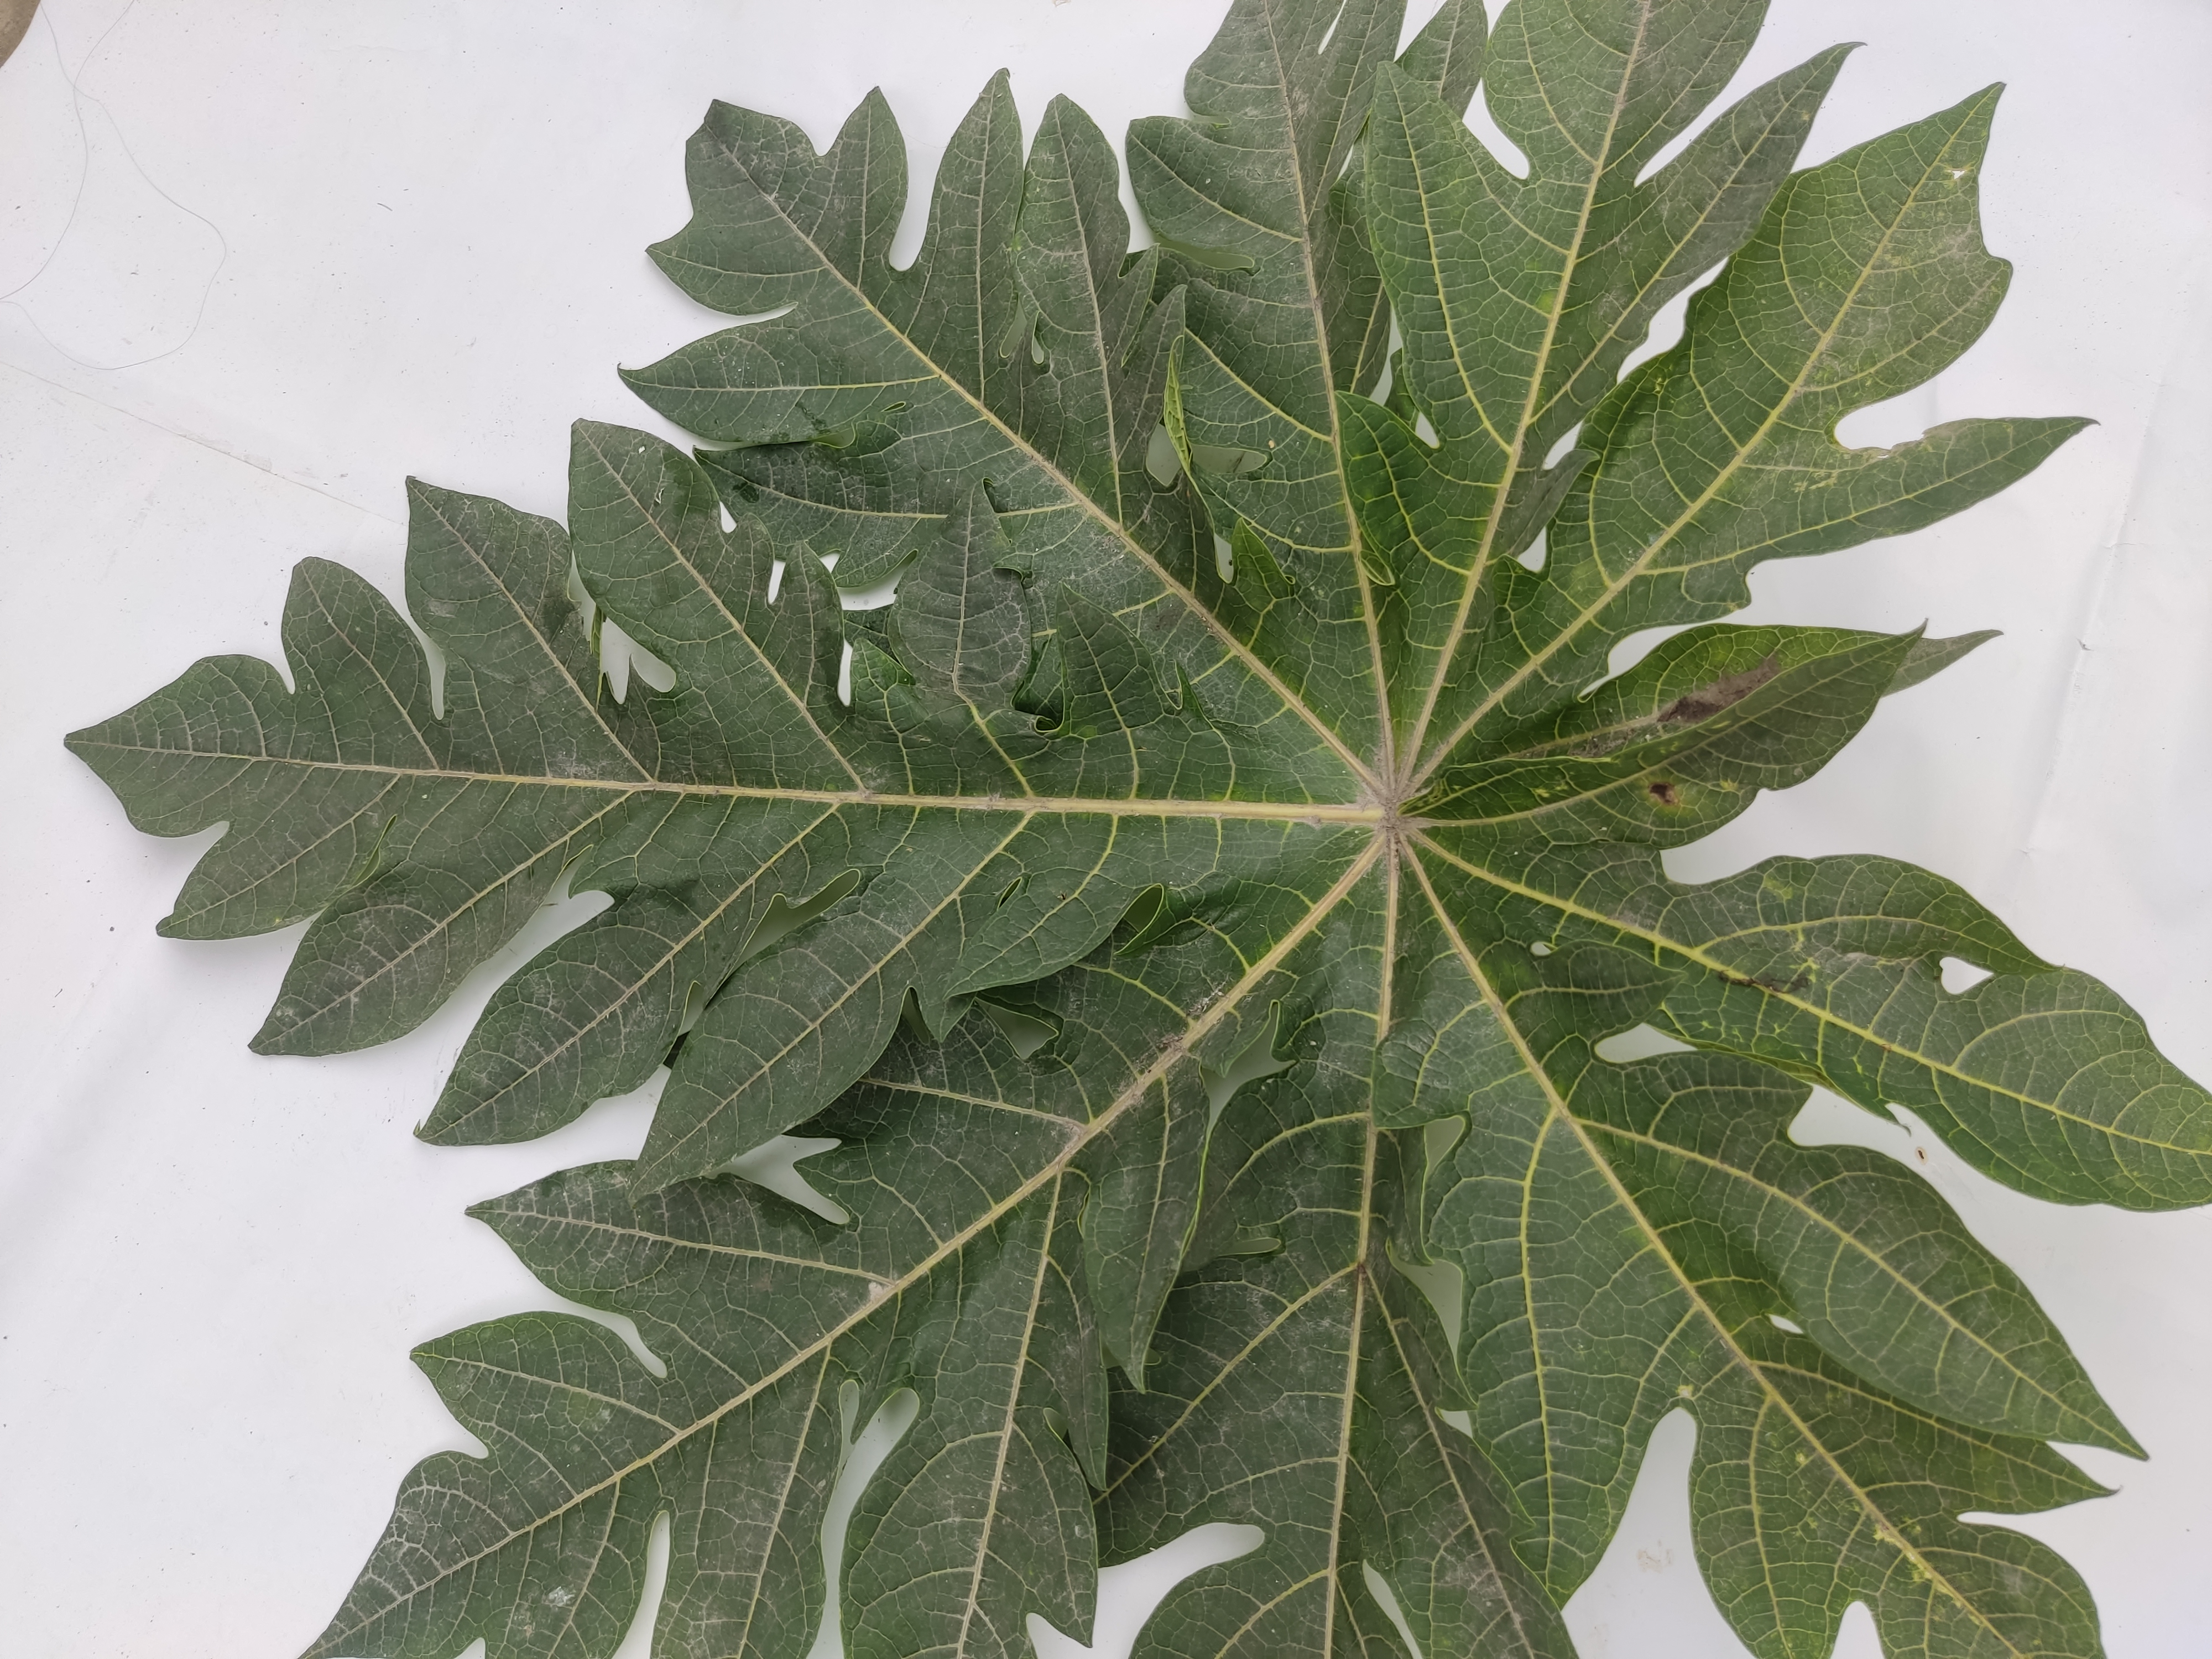
Label: Healthy Leaf